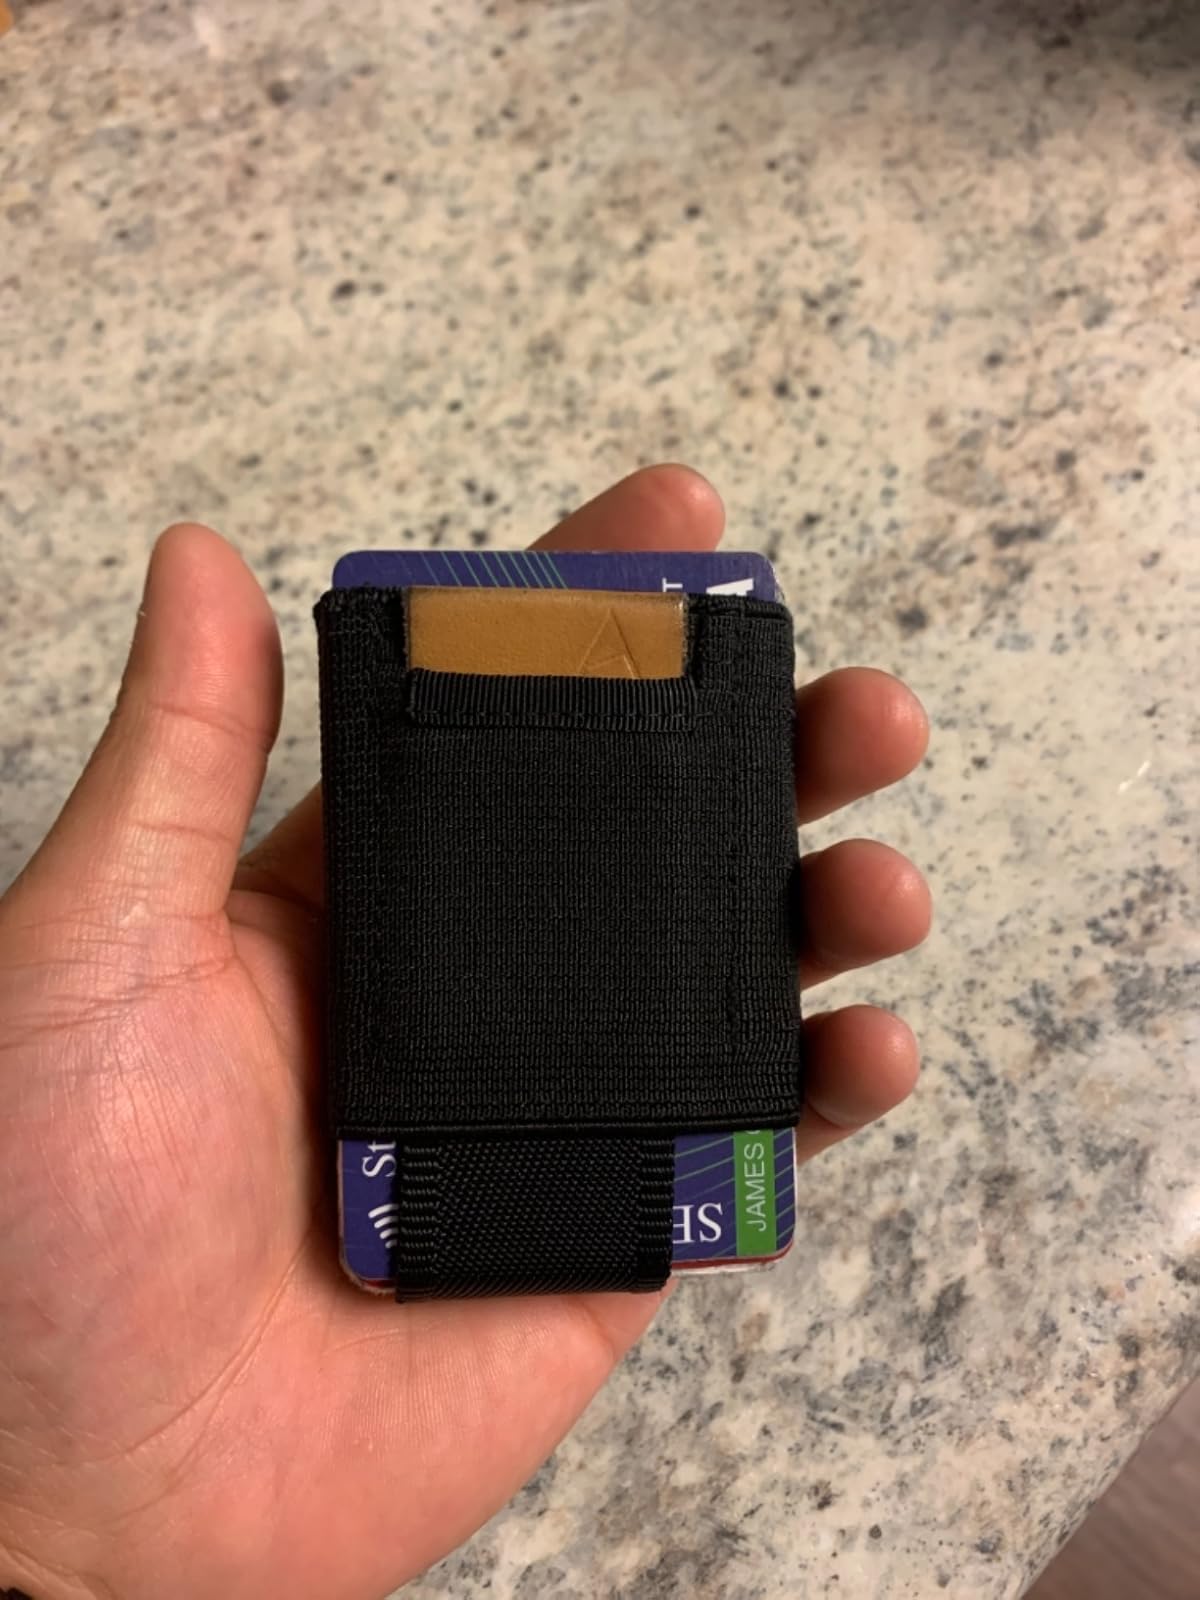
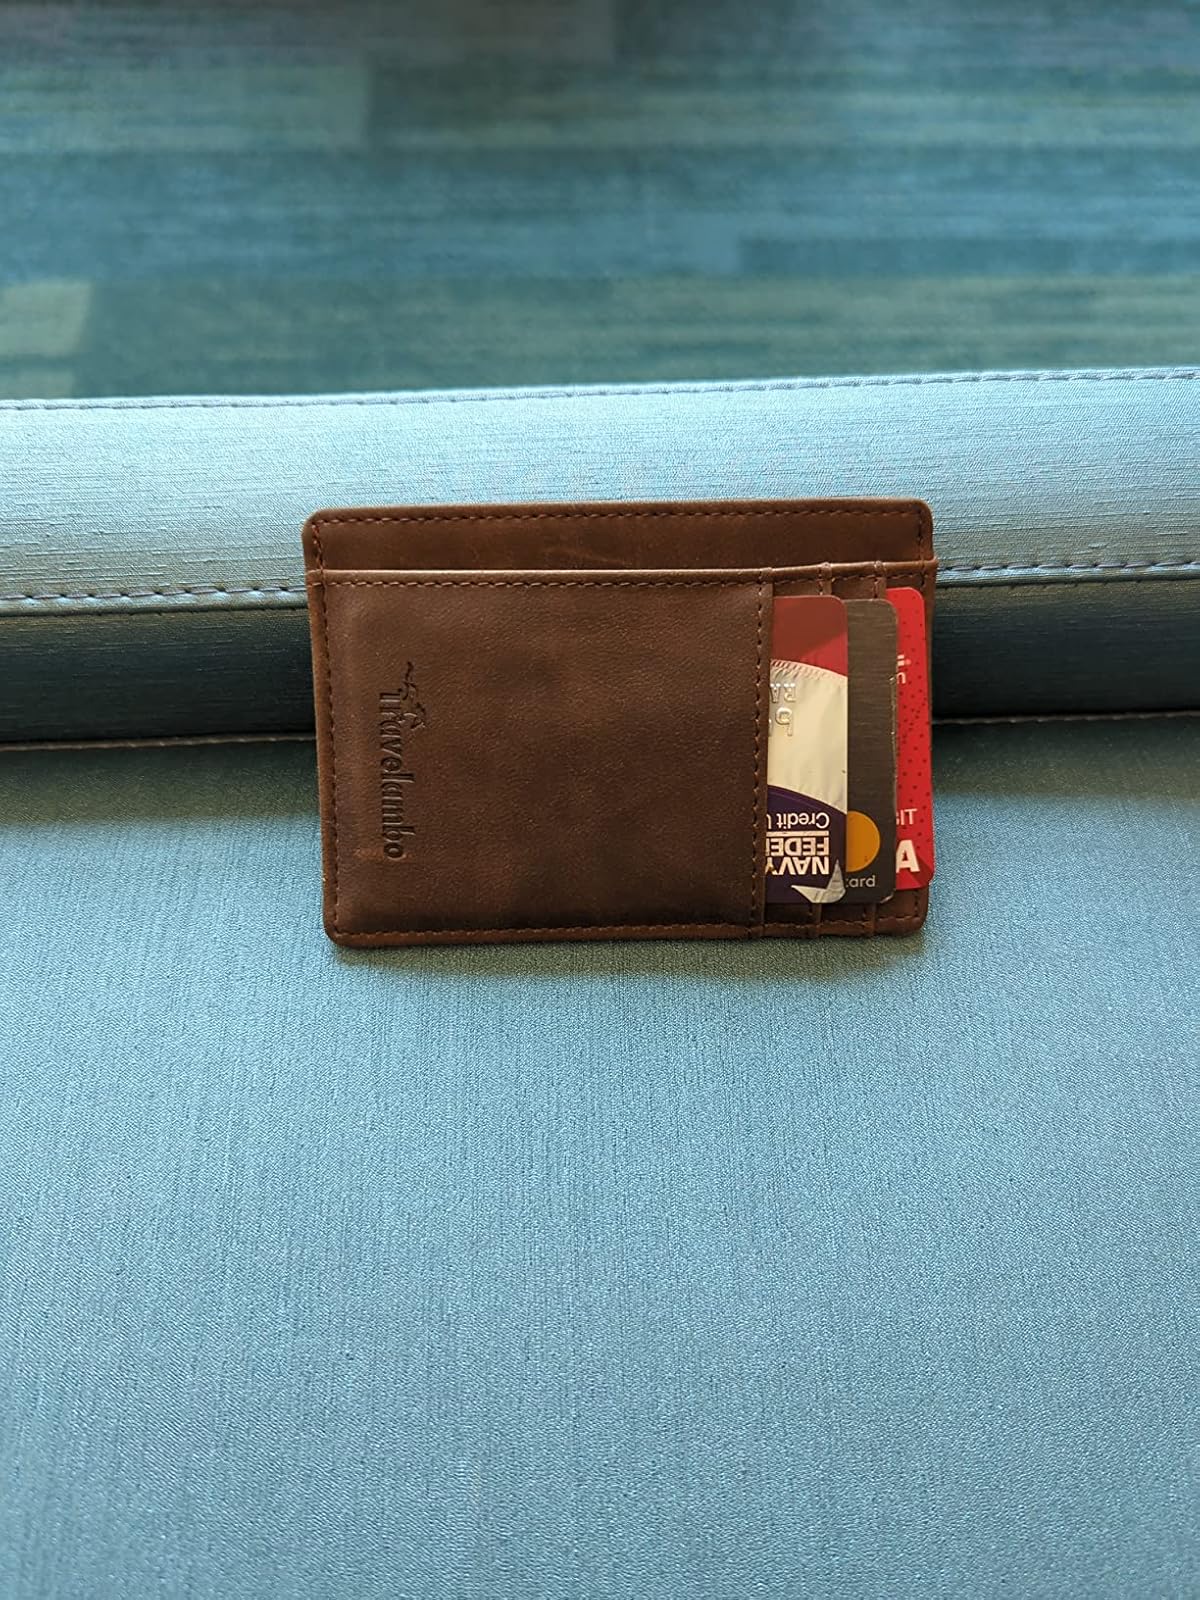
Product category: accessories_wallet
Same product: no